Sally Wen Mao

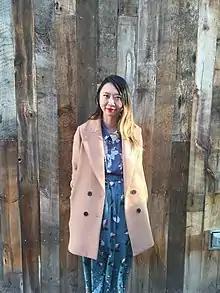
Sally Wen Mao

Sally Wen Mao (born in Wuhan, China) is an American poet. She won a 2017 Pushcart Prize.